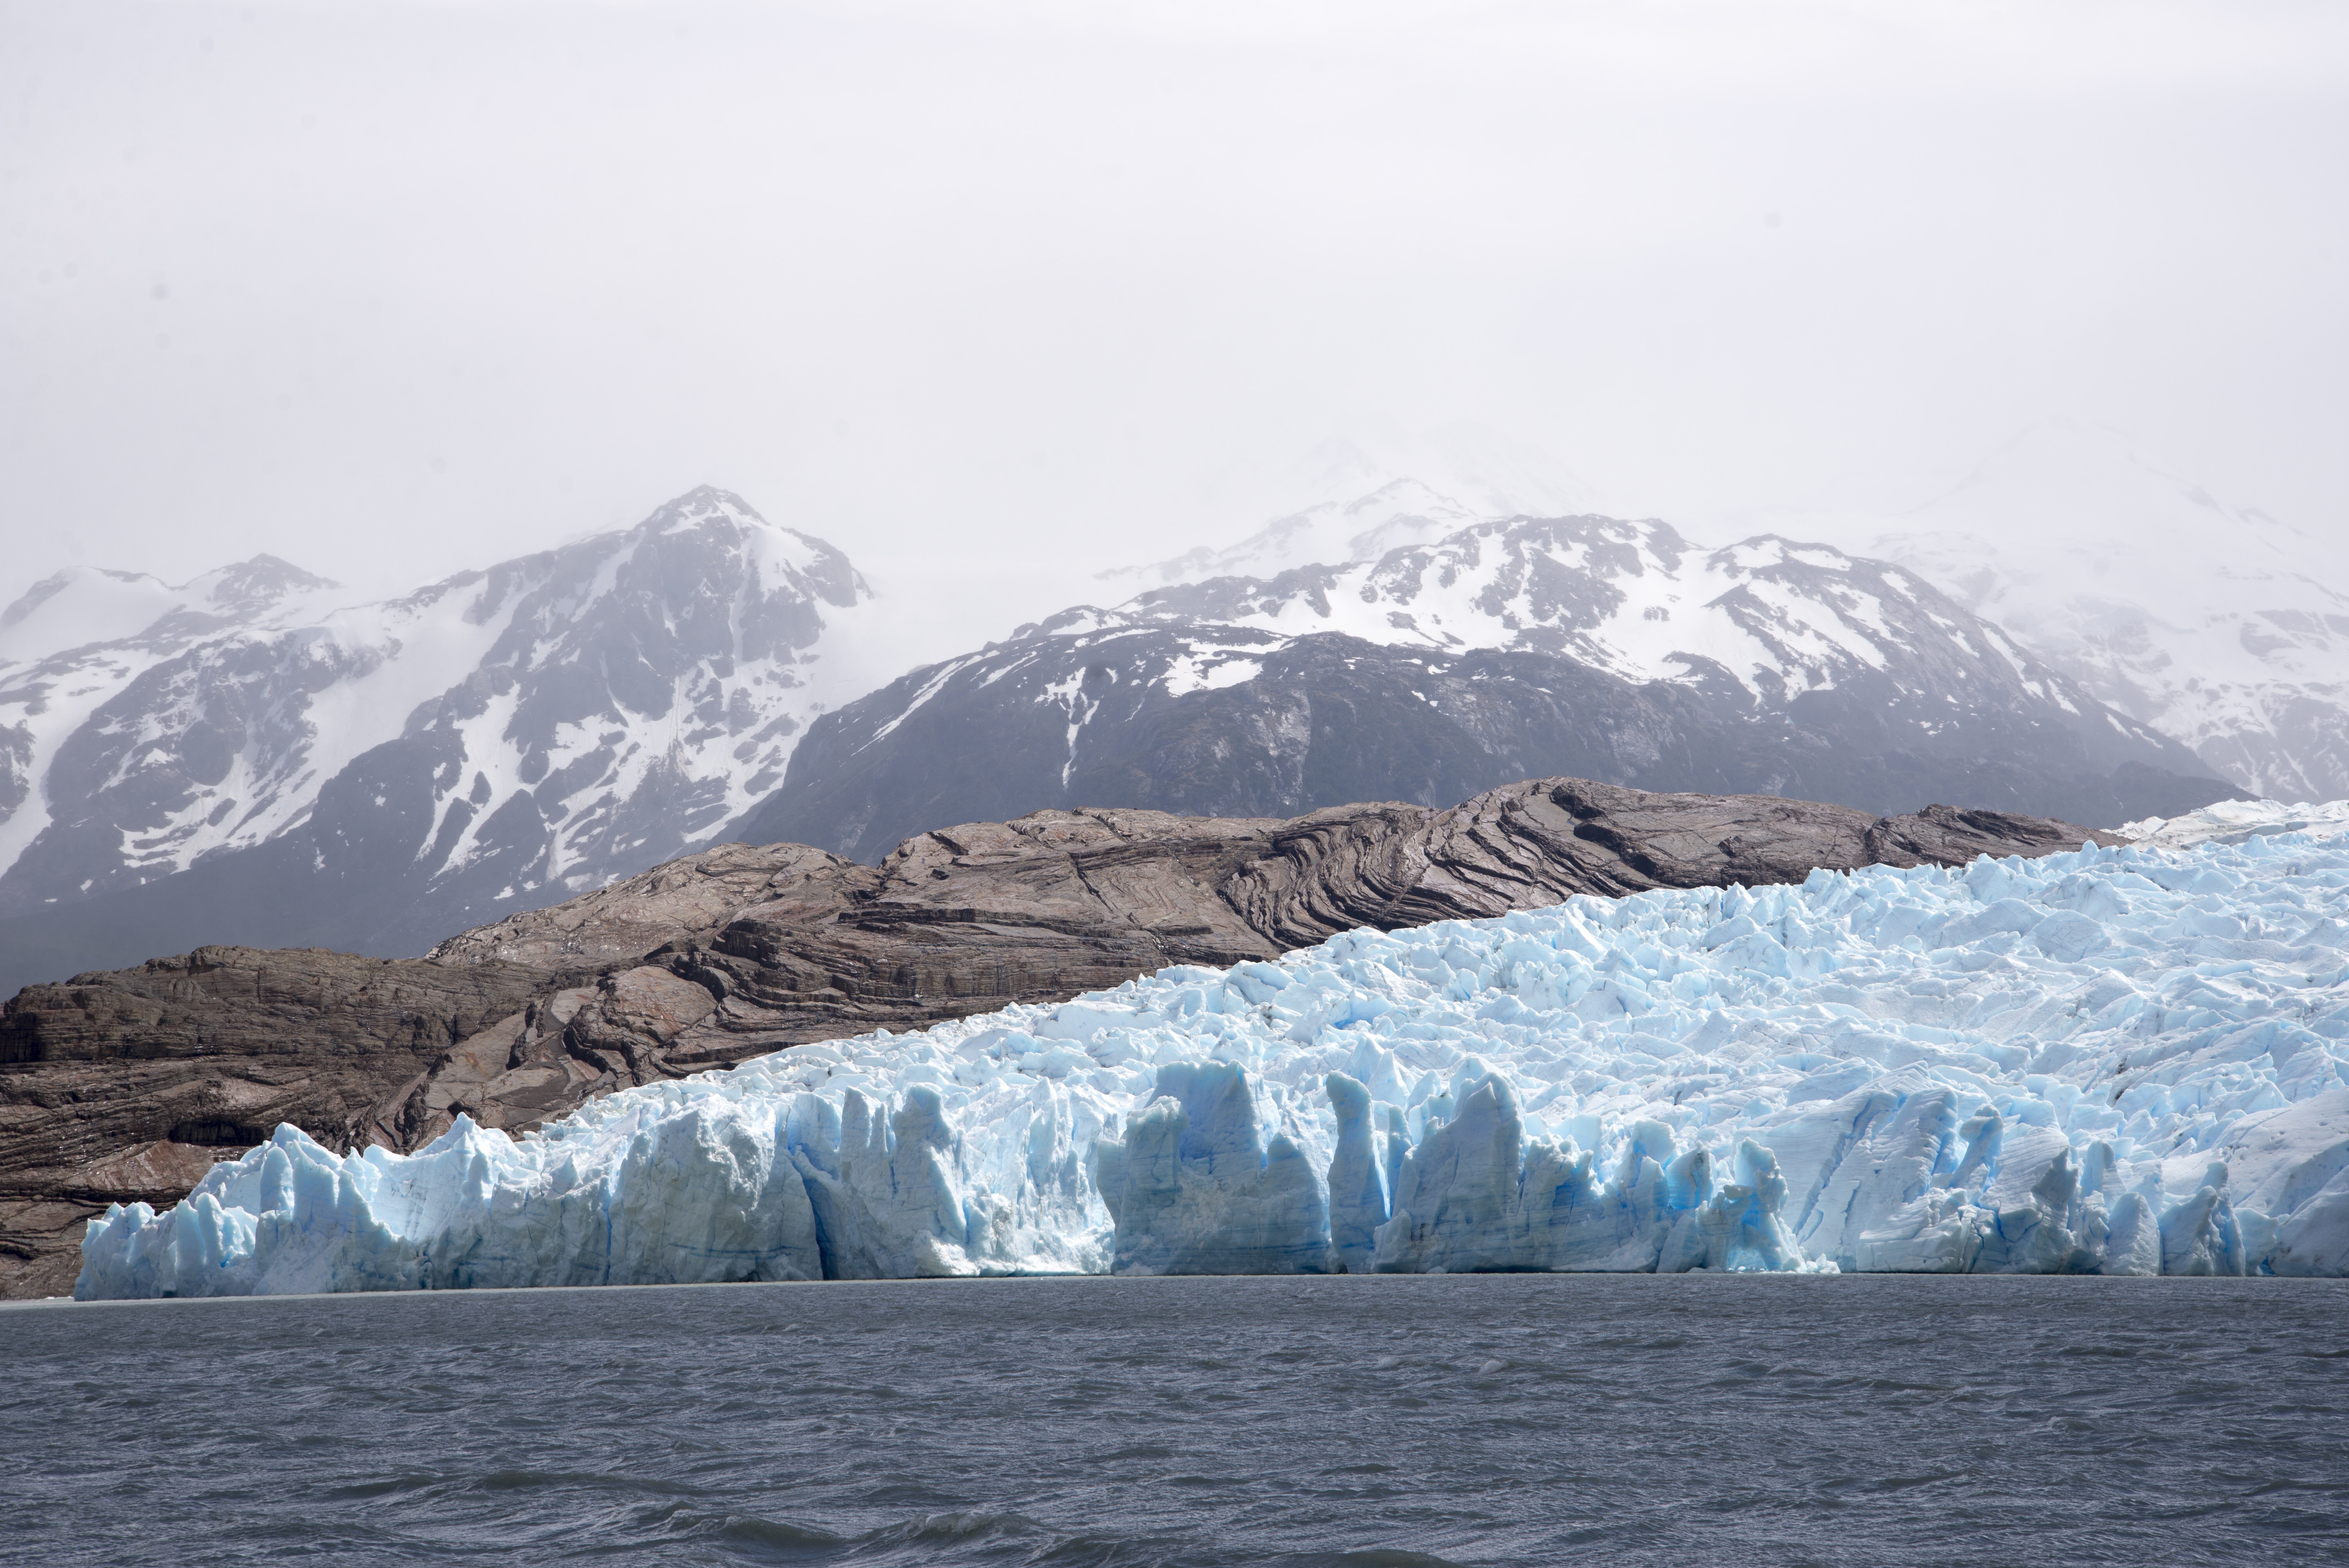
landscape, sea, water, ocean, snow, cold, view, ice, scenic, glacier, natural, frozen, blue, fjord, arctic, iceberg, majestic, ecology, mountains, climate, tongue, massive, geological, scandinavia, nordic, landform, arctic ocean, geographical feature, glacial landform, geological phenomenon, ice cap, sea ice